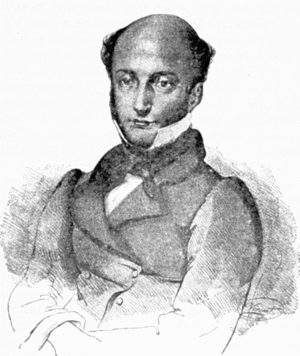
La Société des douze est une association savante, littéraire et gastronomique qui tenait ses séances à Bruxelles.
Le franc-maçonnerie s'est établie à Bruxelles au XVIIIᵉ siècle et n'a cessé depuis lors d'exister dans la capitale belge de sorte qu’il n’est pas possible de parler d’histoire bruxelloise sans évoquer le rôle et l'influence qu'elle a exercé au sein de la société.